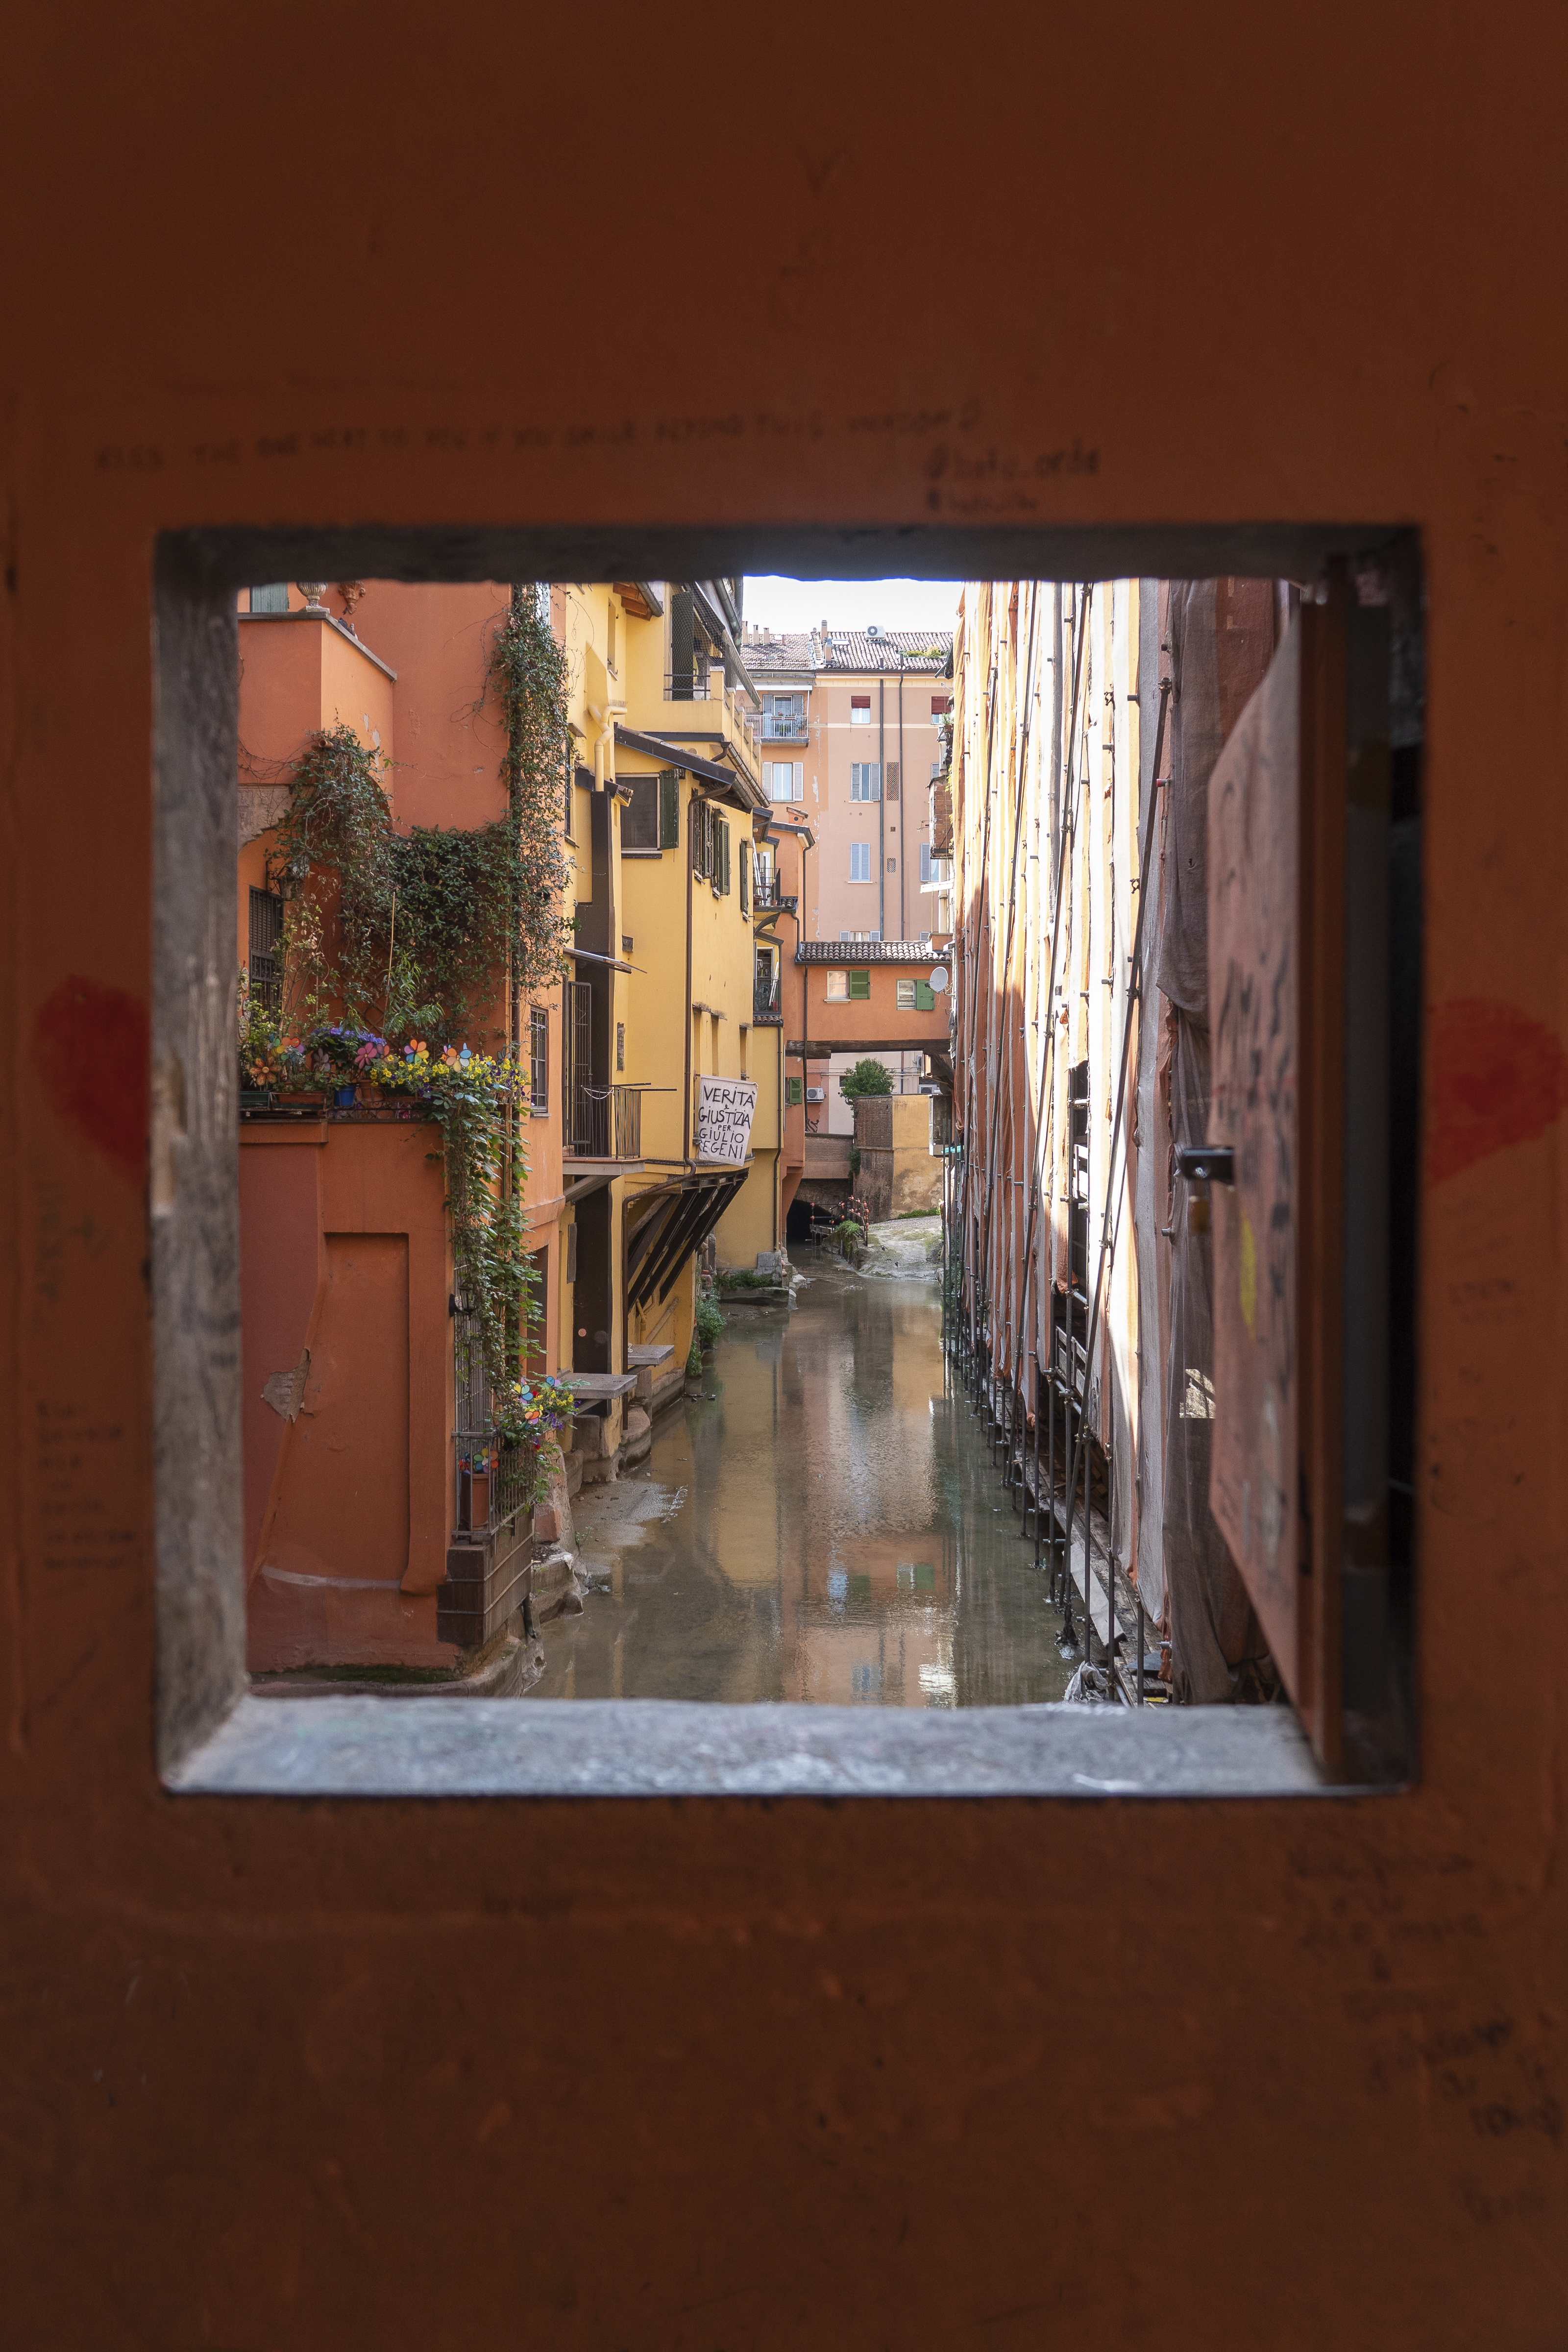
Kanaal, brown, building, window, fixture, wood, house, rectangle, art, Tints and shades, door, water, plant, road, room, flooring, visual arts, city, facade, stairs, glass, landscape, street, reflection, car, brick, tire, houseplant